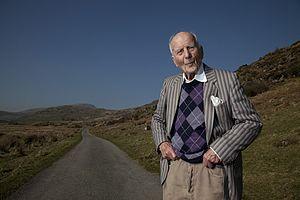
Micky Burn de son vrai nom Michael Clive Burn, est un journaliste, commando, et auteur anglais né le 11 décembre 1912 et mort le 3 septembre 2010. Il est connu pour son implication dans l'Opération Chariot à Saint-Nazaire.